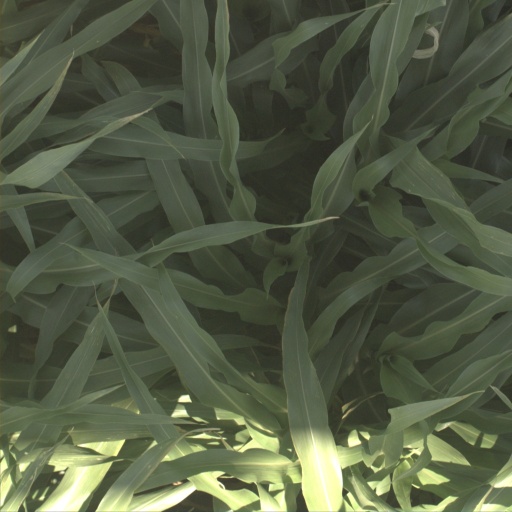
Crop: sorghum